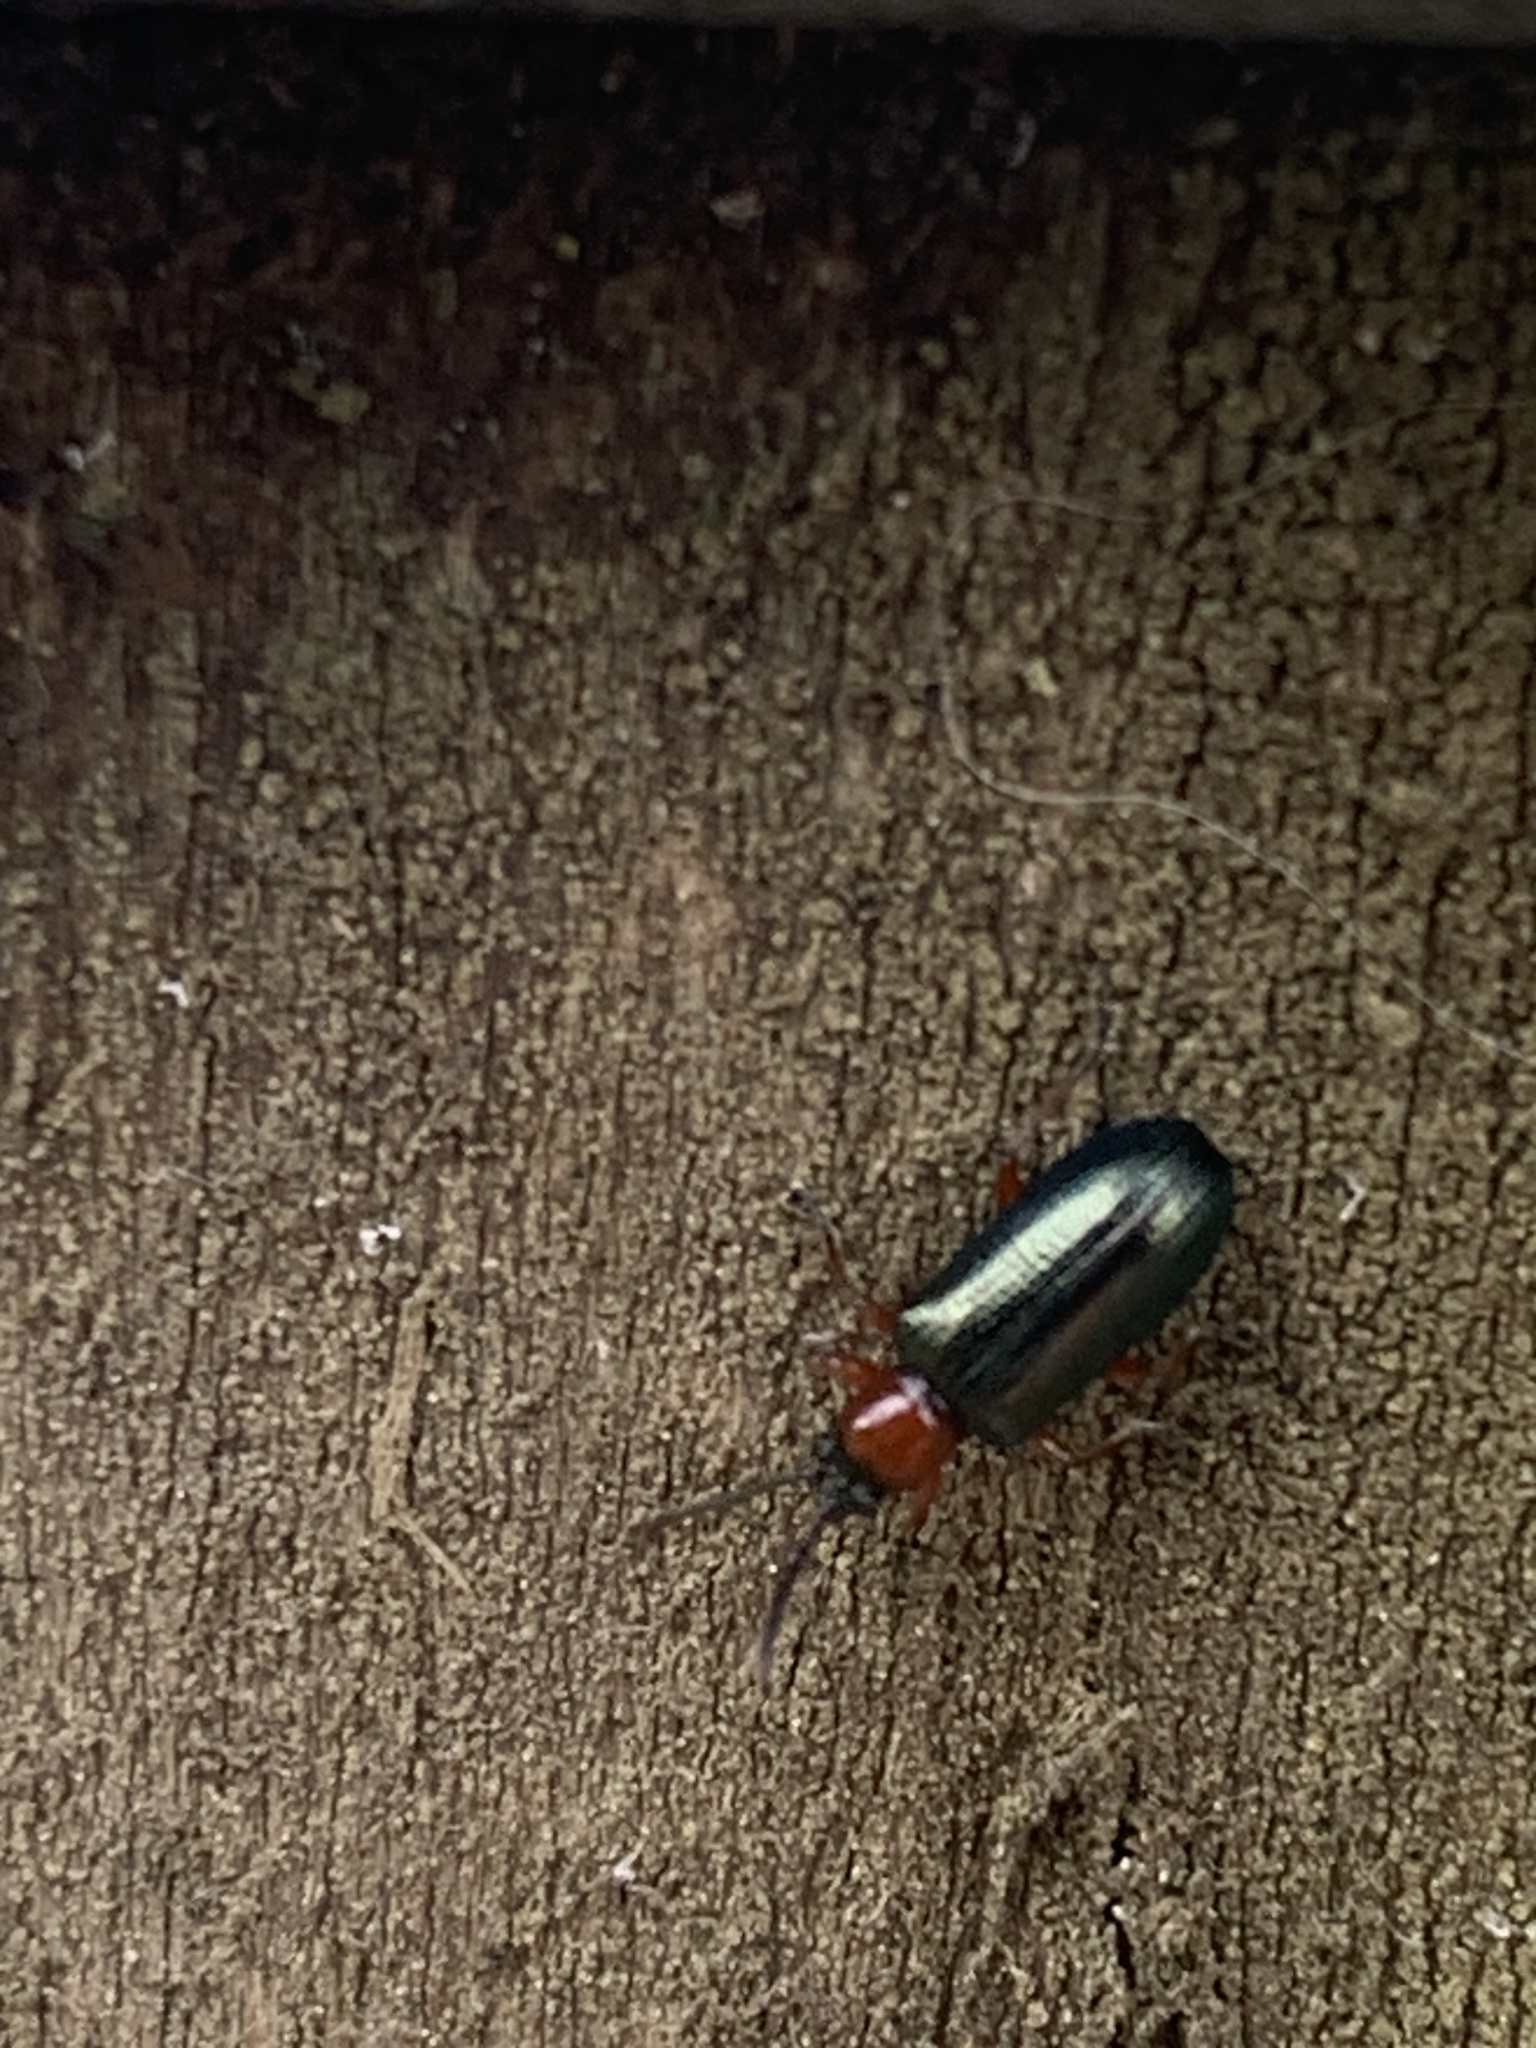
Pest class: cereal_leaf_beetle